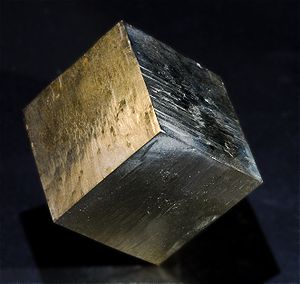
Pyrit
Kubisk pyritkrystal
Pyrit er et mineral der hører til sulfiderne. Det kaldes også svovlkis, ræveguld eller narreguld. Det er en sammensætning af jern og svovl og findes over hele Jorden. Oftest forekommer det som korn i andre bjergarter, men det forekommer også som store, kubiske krystaller på op til 1 meter i tværmål.